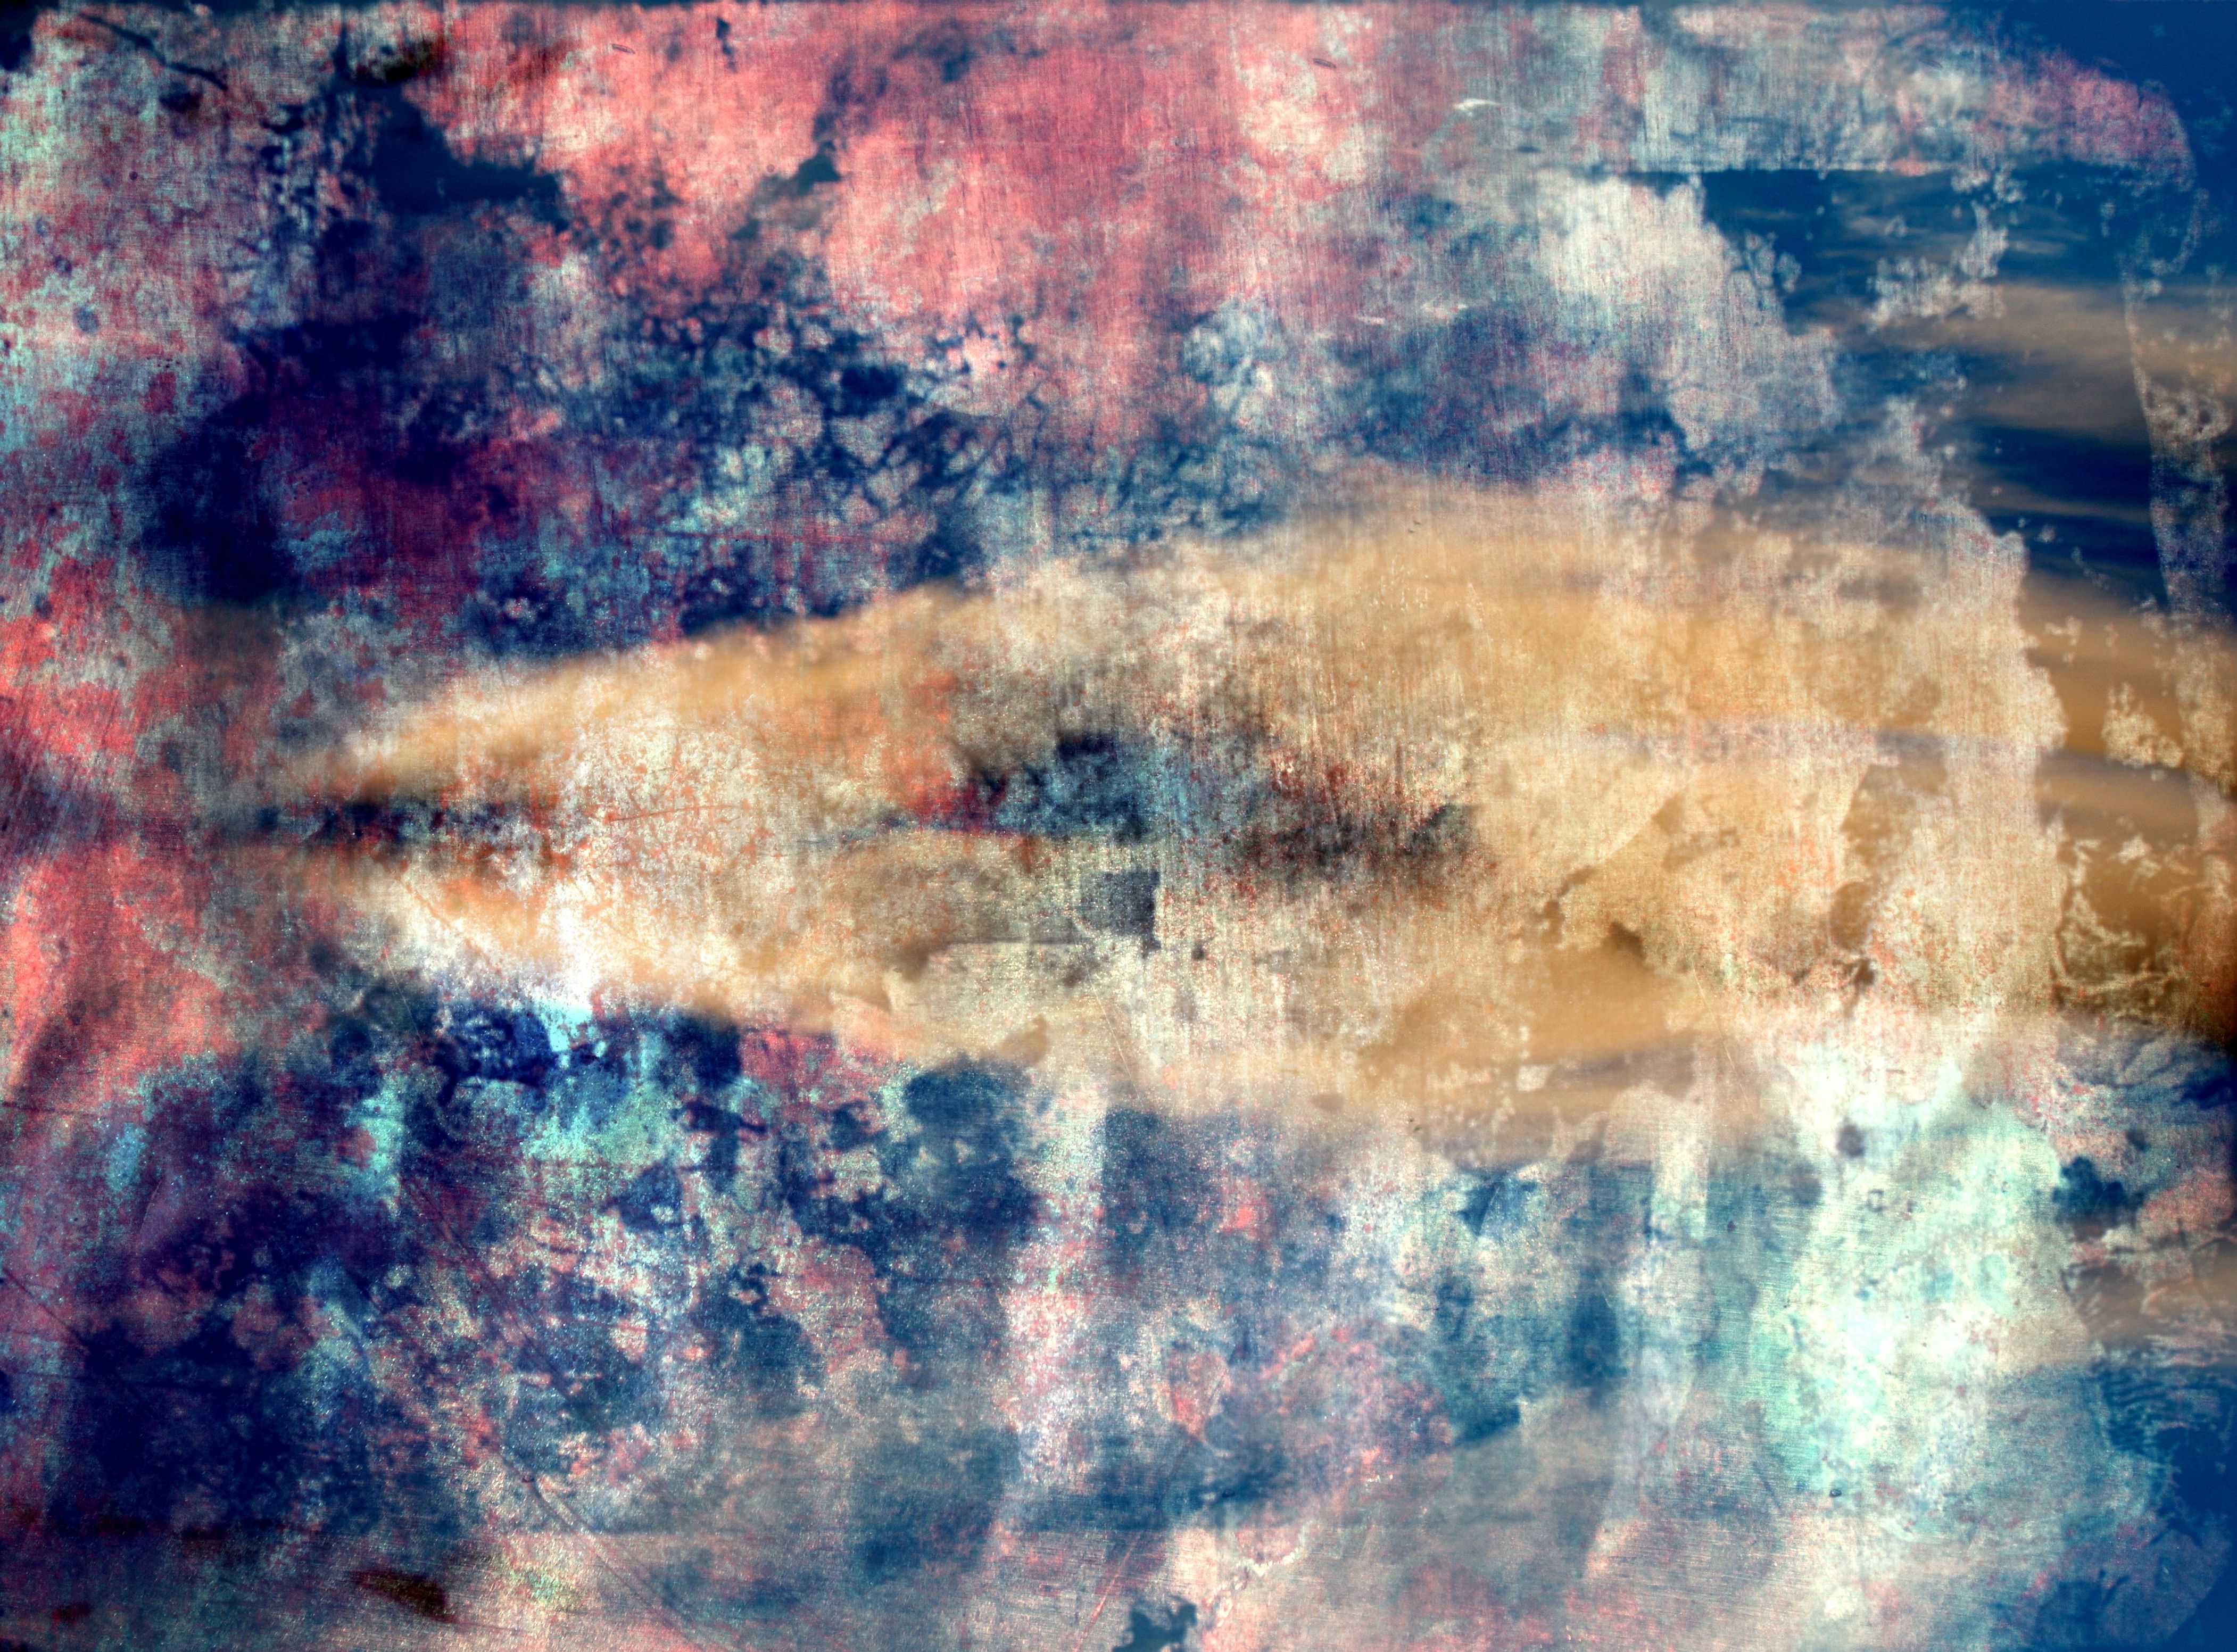
texture, reflection, blue, painting, outer space, free, art, modern art, acrylic paint